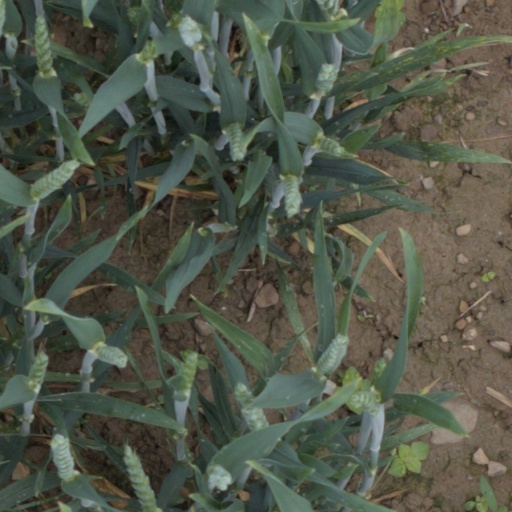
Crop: wheat